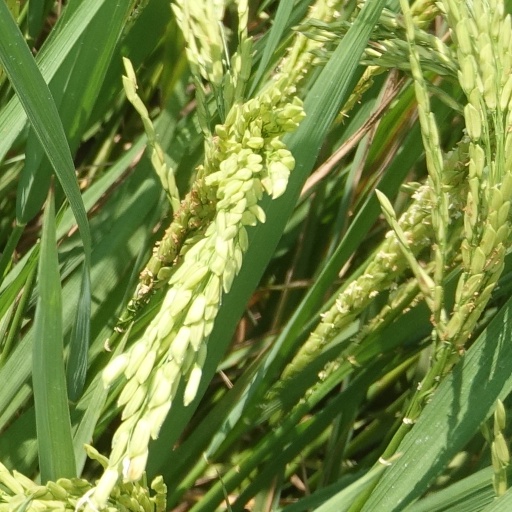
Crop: rice